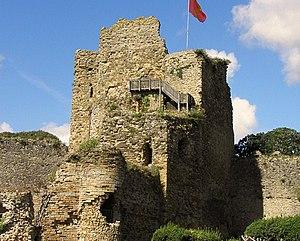
Château de Talmont. À l'arrière plan
Cette liste présente des châteaux ou logis situés dans le département de la Vendée, qu'ils présentent un intérêt historique ou non, avec la commune actuelle où ils se trouvent.
Talmont-Saint-Hilaire est une commune du Centre-Ouest de la France, située sur la côte de Lumière, dans le département de la Vendée en région Pays de la Loire.